Domestic furnishing in early modern Scotland

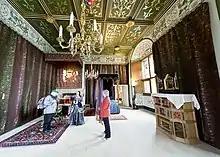
The walls of the bedchamber of Mary of Guise at Stirling Castle are now hung with alternate lengths of green and purple silk damask, commissioned according to inventory evidence.

There were several kinds of beds. A richly carved bed at Crathes Castle with Burnett family monograms is one of the few surviving 16th-century Scottish beds, attributed to an Aberdeen school of carving. There is also a set of two chairs at Crathes, for the laird Alexander Burnet and one for his wife Katherine Gordon, hers with Gordon heraldry and dated 1597. In April 1581 James VI had a "stand bed" made of walnut timber and painted, with an oak dining table. These stand beds were free-standing wooden structures with posts.